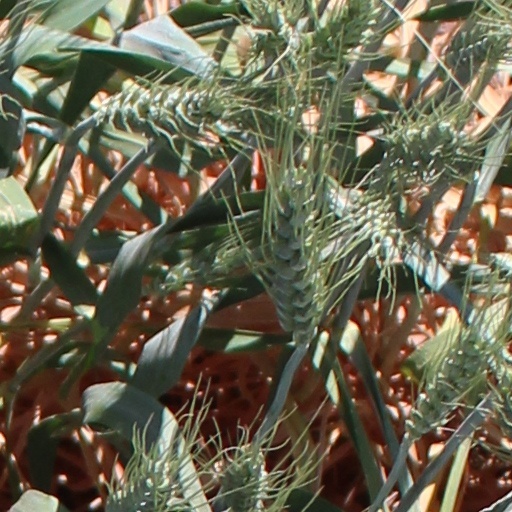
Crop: wheat